Classical music in Scotland

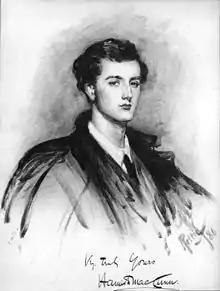
Hamish MacCunn

From the mid-nineteenth century classical music began a revival in Scotland, aided by the visits of Frédéric Chopin (1810–49) and Felix Mendelssohn (1809–47) in the 1840s. Mendelssohn was probably the most influential composer of his era and visited Britain ten times, for a total of twenty months, from 1829. Scotland inspired two of his most famous works, the overture "Fingal's Cave" (also known as the "Hebrides Overture") and the "Scottish Symphony" (Symphony No. 3). On his last visit to England in 1847, he conducted his own "Scottish Symphony" with the Philharmonic Orchestra before Queen Victoria and Prince Albert. Max Bruch (1838–1920) composed the "Scottish Fantasy" (1880) for violin and orchestra, which includes an arrangement of the tune "Hey Tuttie Tatie", best known for its use in the song "Scots Wha Hae" by Burns.